Woutersen Wessels Vault

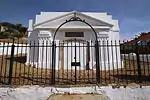
Woutersen-Wessels Vault

The Woutersen Wessels Vault is a historically significant heritage site likely designed by well-known architect Herman Schutte, who designed the Green Point Lighthouse.